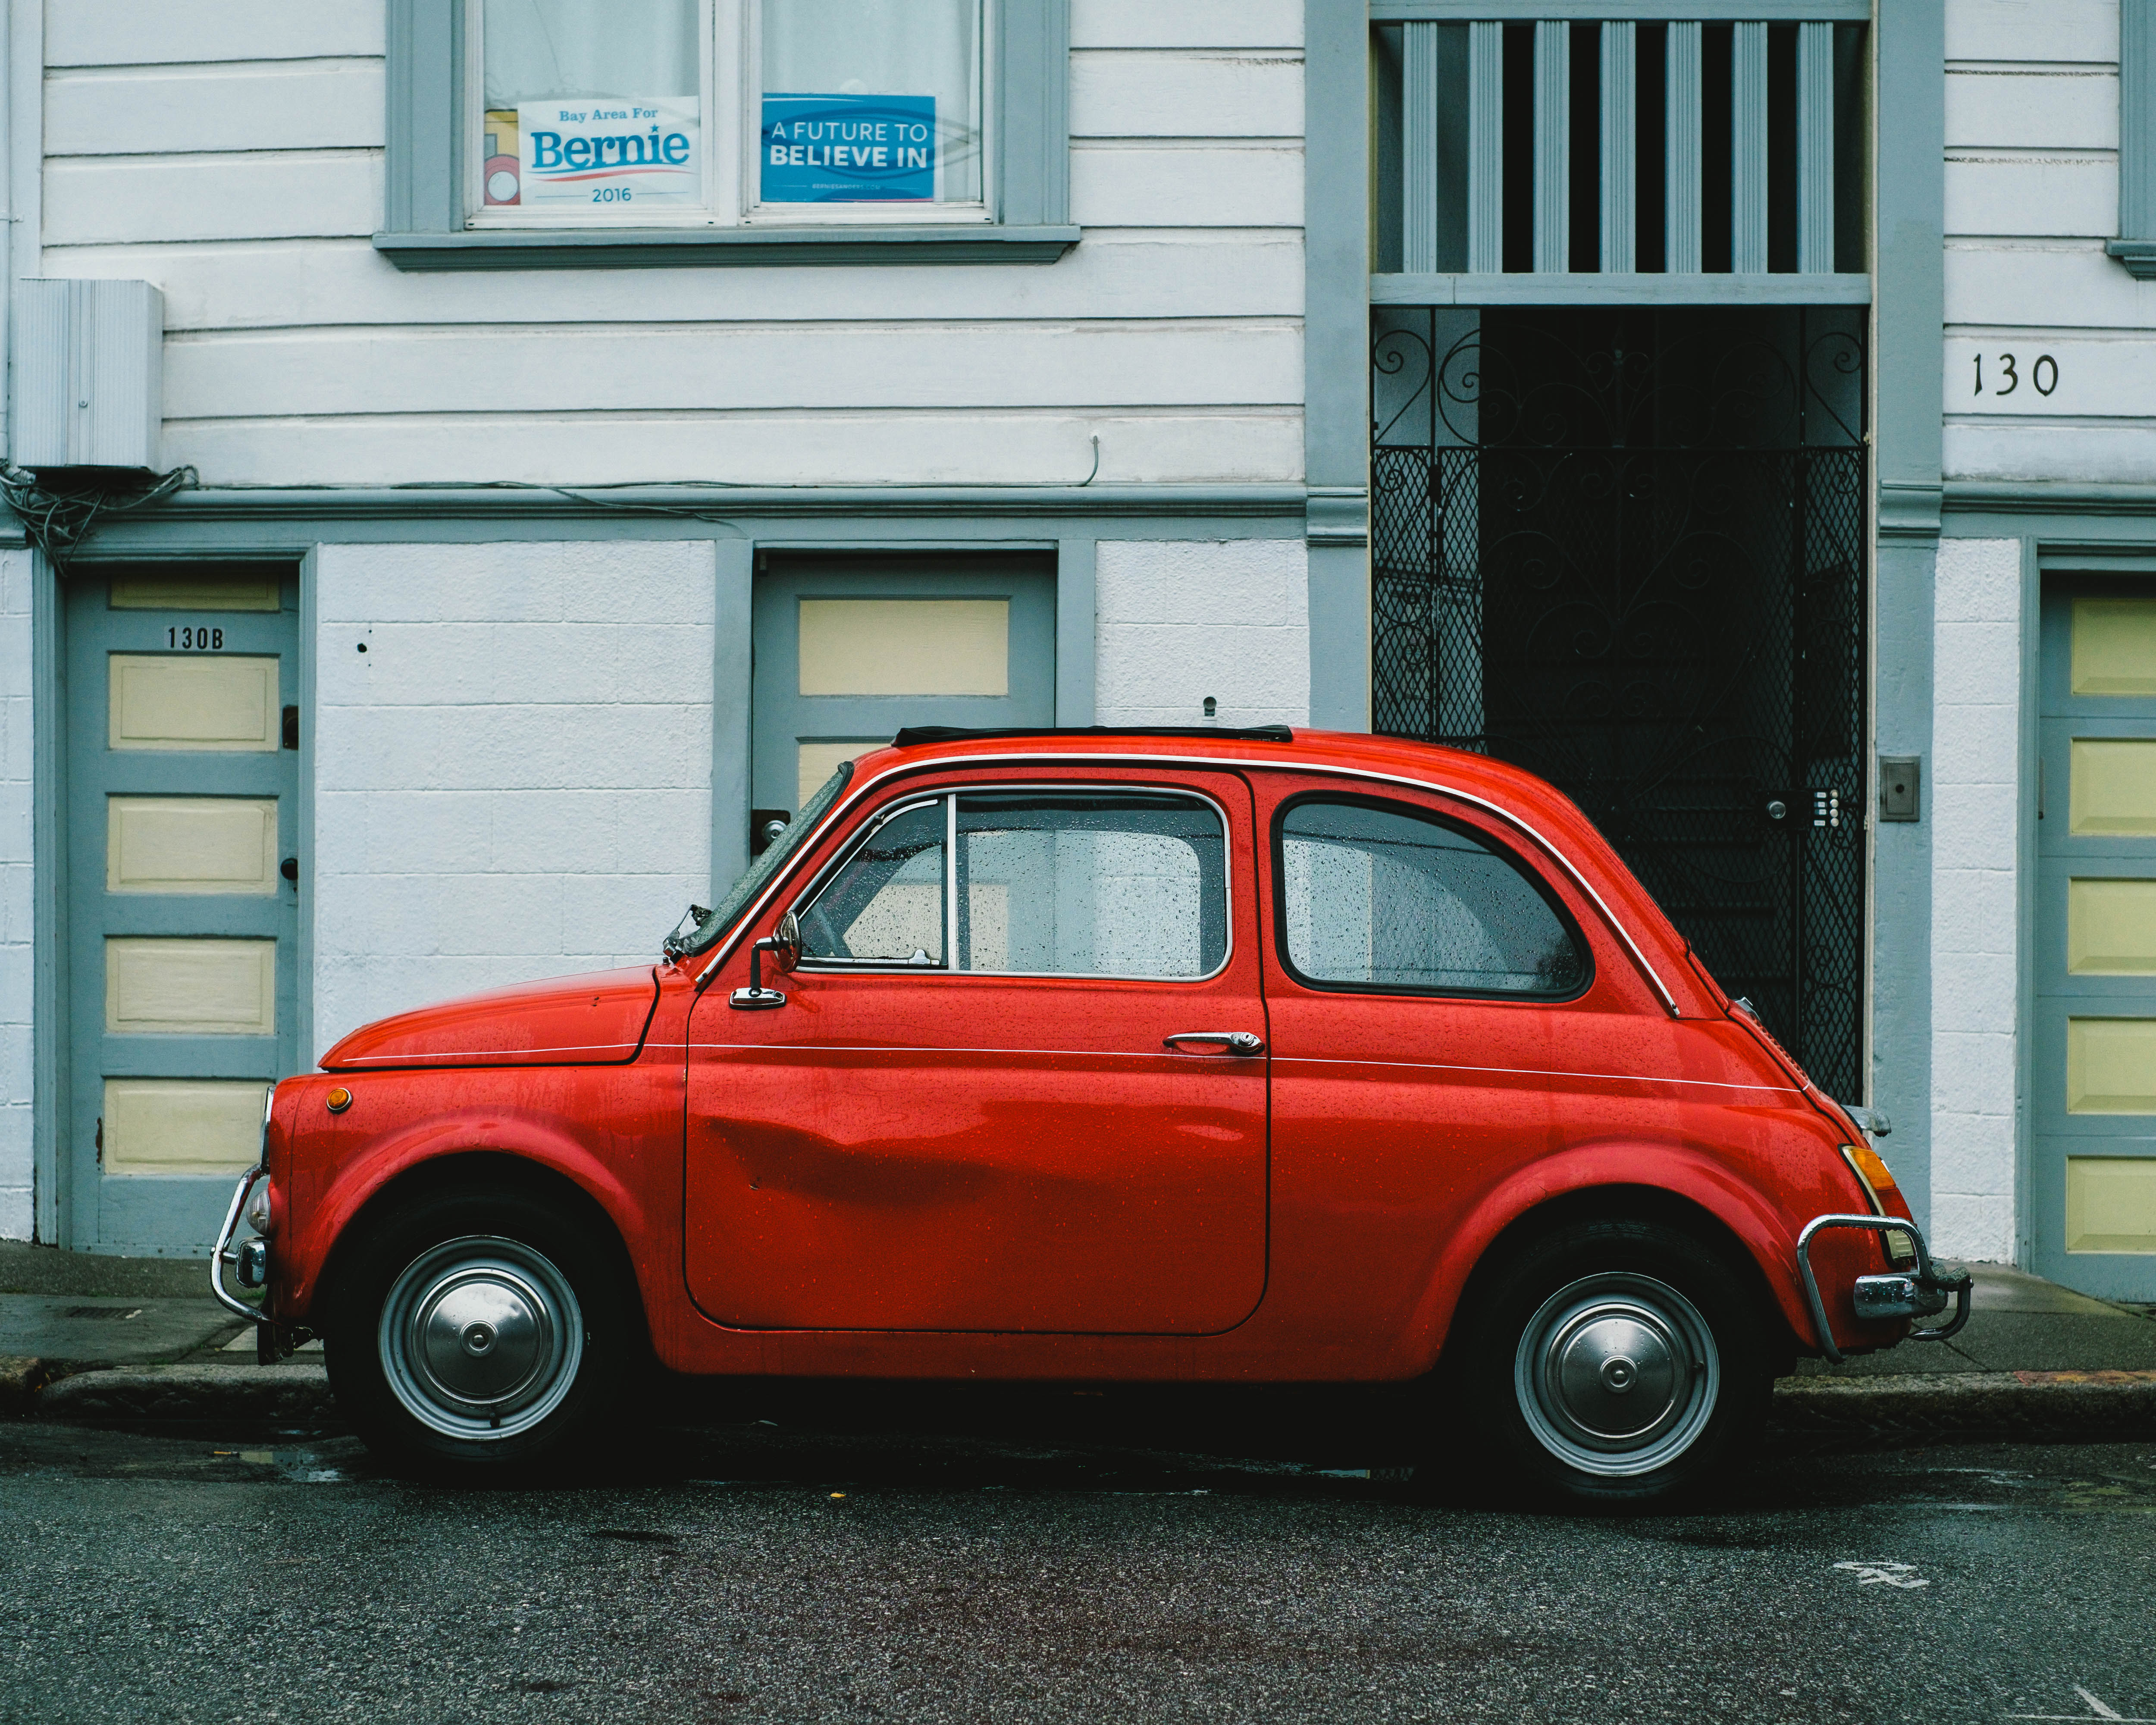
car, wheel, vehicle, fiat 500, fiat, antique car, city car, land vehicle, automobile make, automotive design